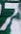
Number: 7